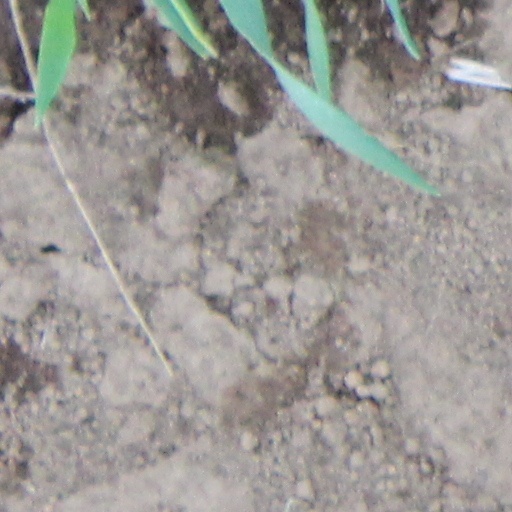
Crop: wheat